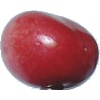
Label: Cherry 2